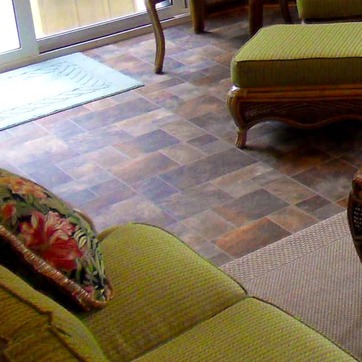
Material: tile